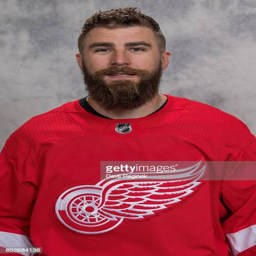
athlete has his official head shot taken